Now (Def Leppard song)

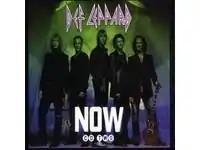
"Now" Part 2 cover

"Now" is a 2002 song by English hard rock band Def Leppard, released as the lead single for their "X" album. It peaked at number 23 on the UK Singles Chart.